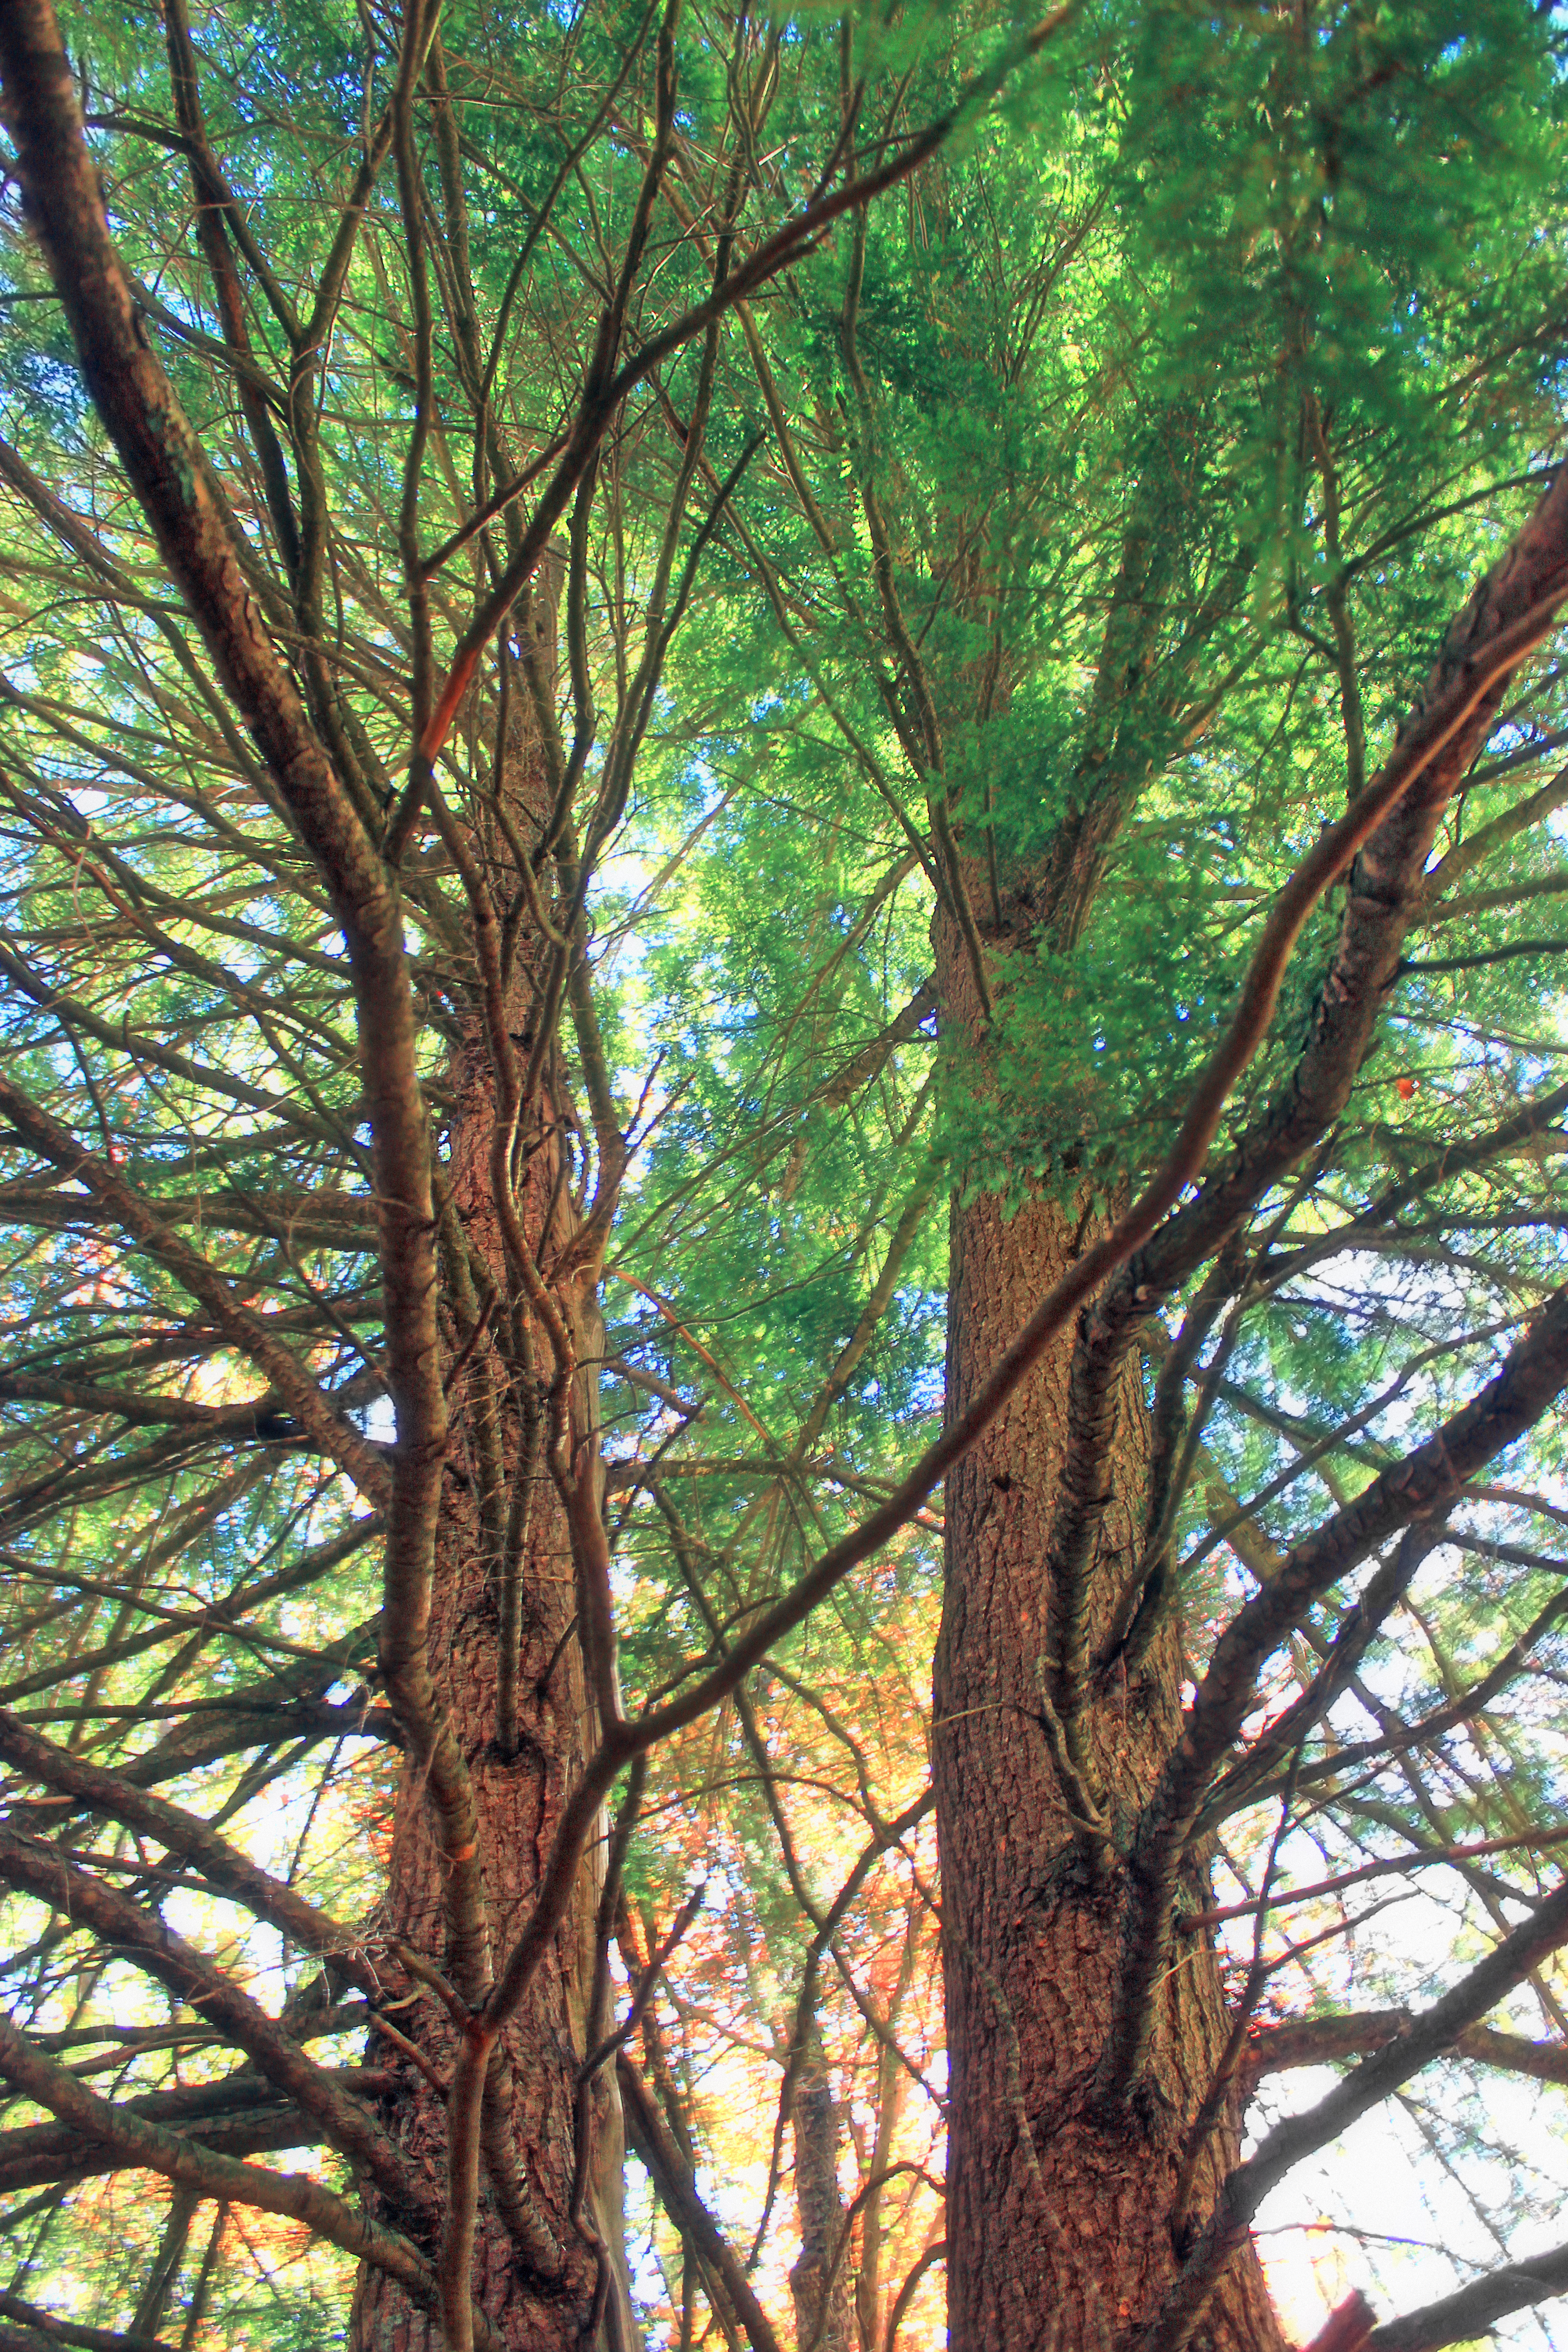
tree, nature, forest, branch, plant, hiking, sunlight, leaf, trunk, canopy, jungle, autumn, botany, trees, creativecommons, coniferous, vegetation, rainforest, branches, monroecounty, poconos, deciduous, hemlocks, easternhemlocks, tsugacanadensis, trunks, pennsylvania, natureconservancy, thomasdarlingpreserve, grove, woodland, habitat, ecosystem, biome, old growth forest, natural environment, woody plant, temperate broadleaf and mixed forest, temperate coniferous forest, land plant